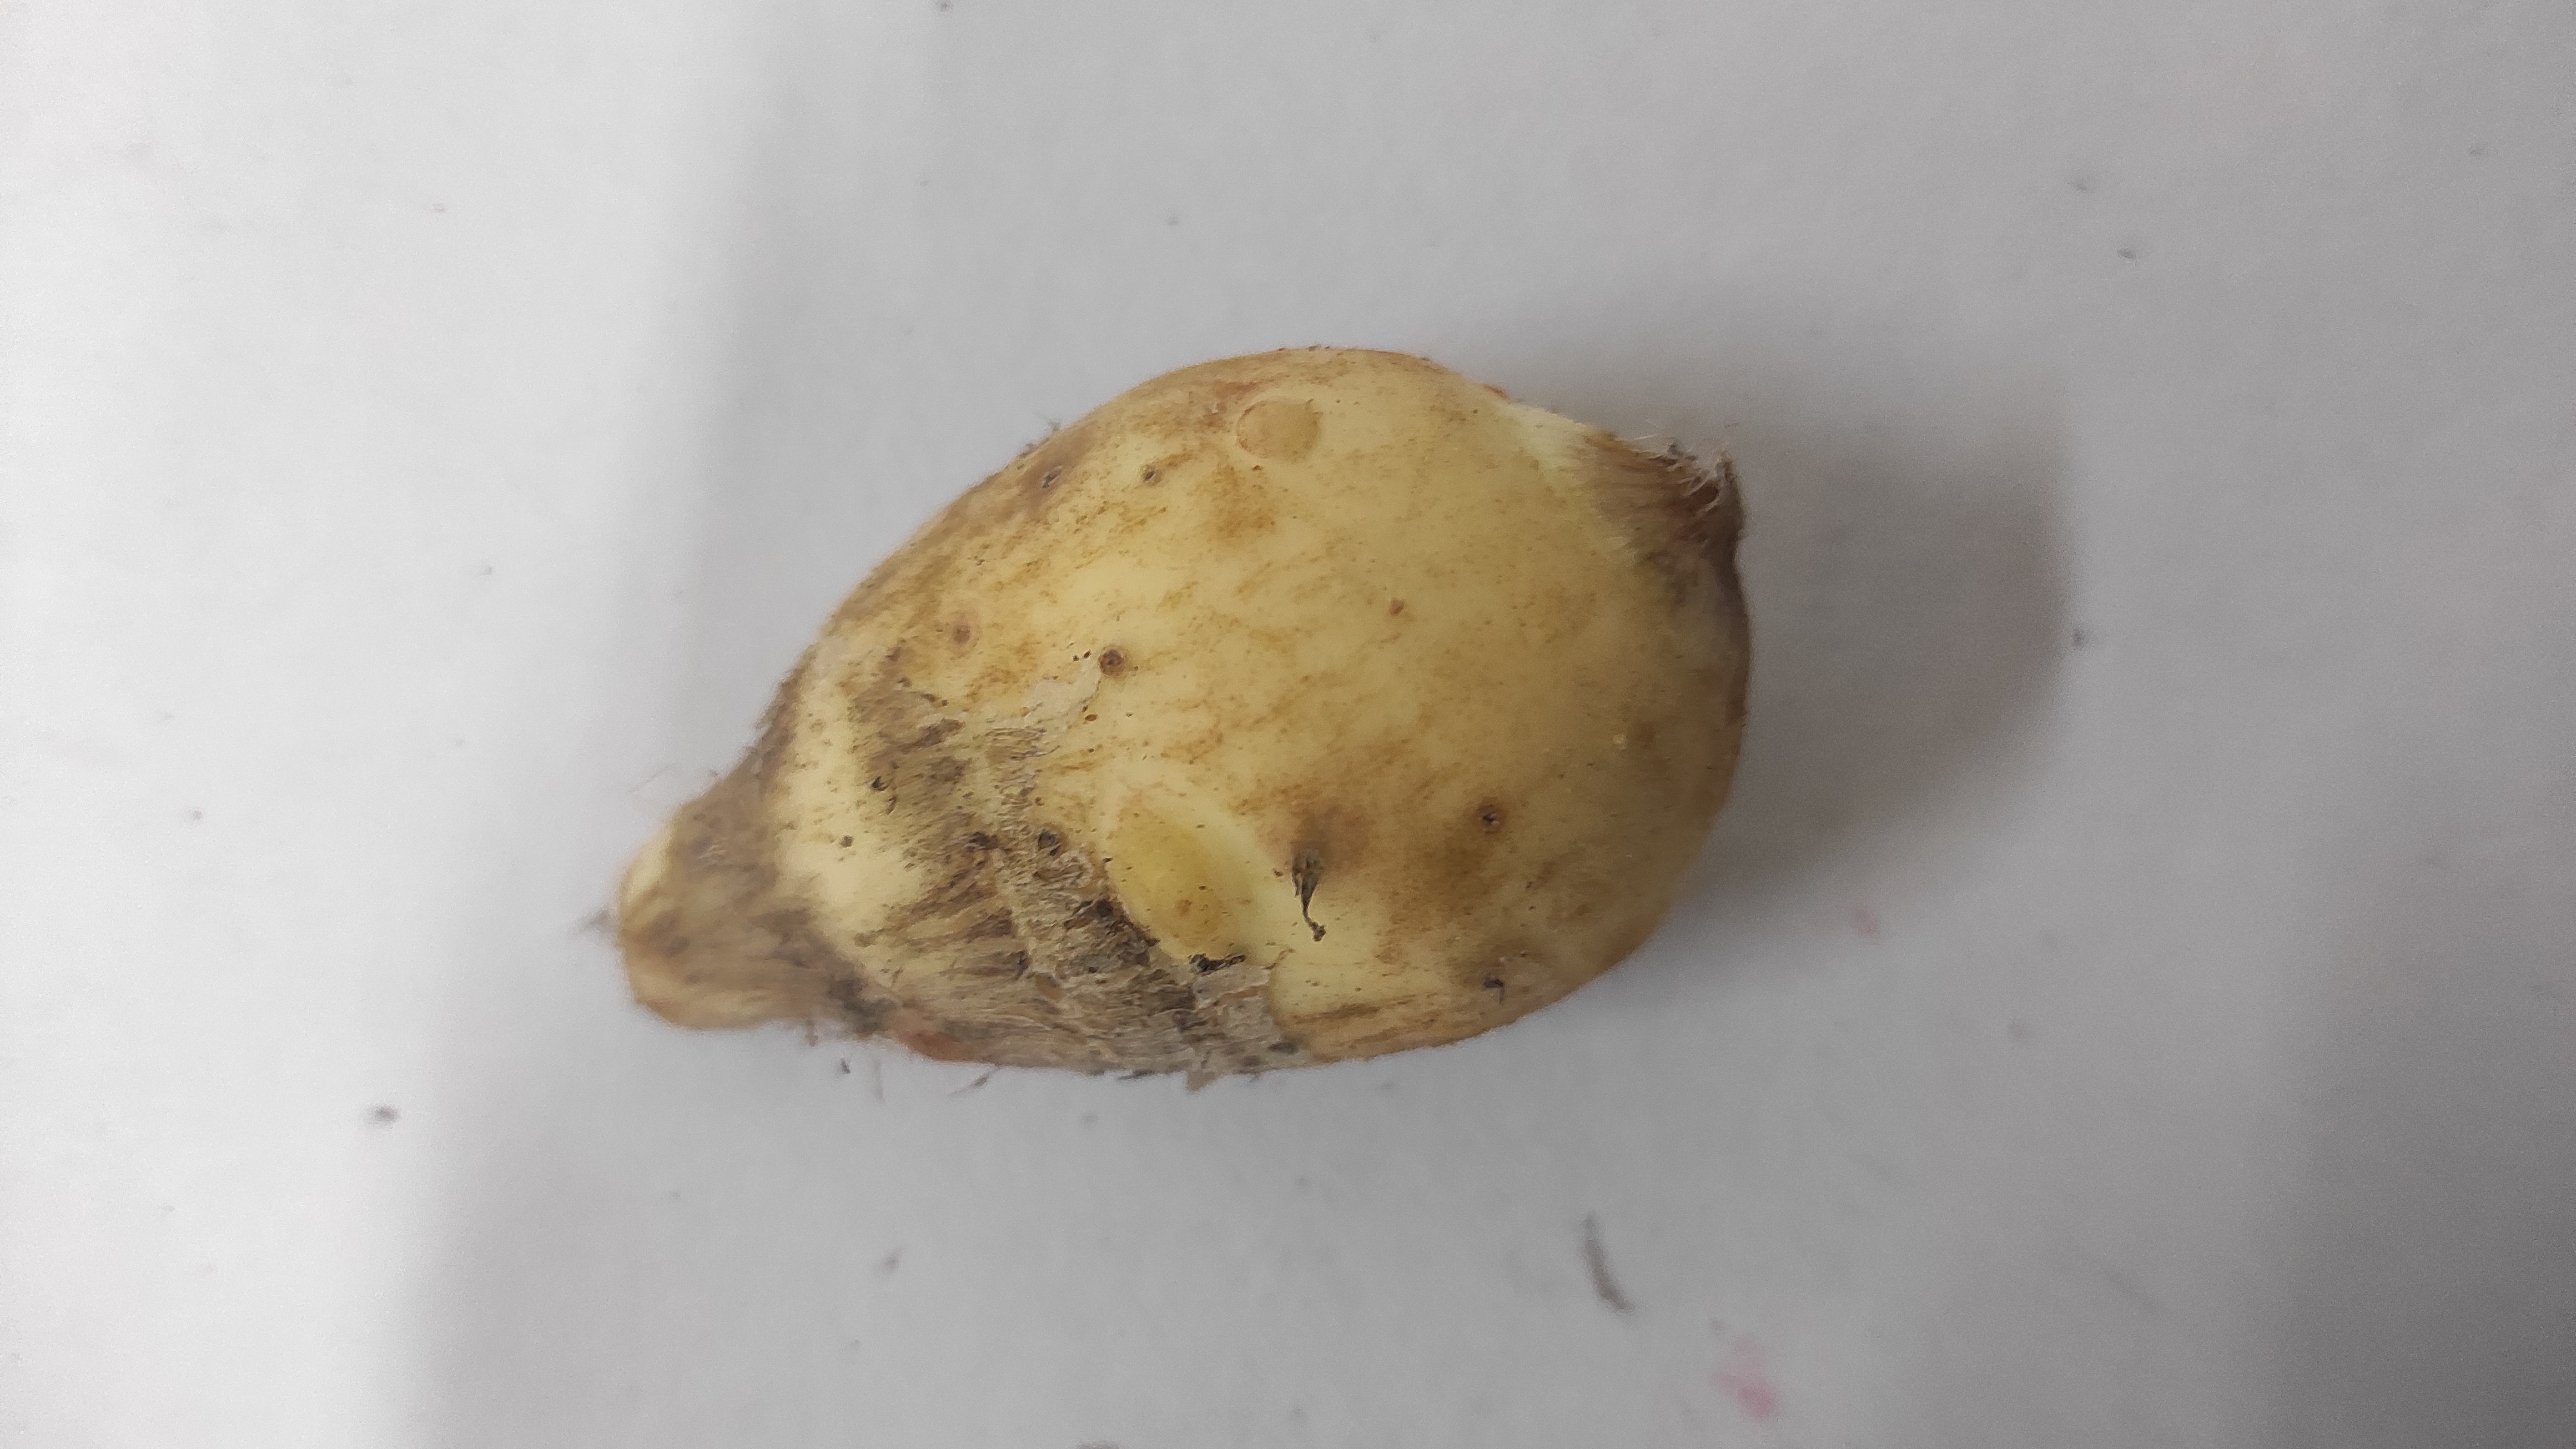
Crop: Taro root
Condition: Fresh